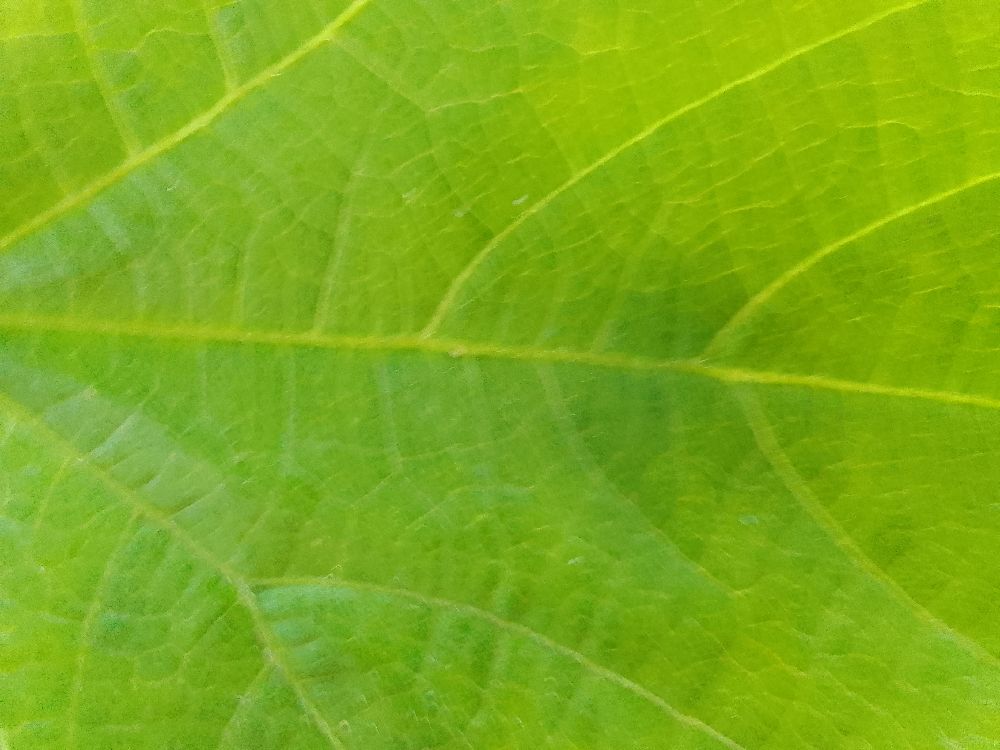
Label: healthy